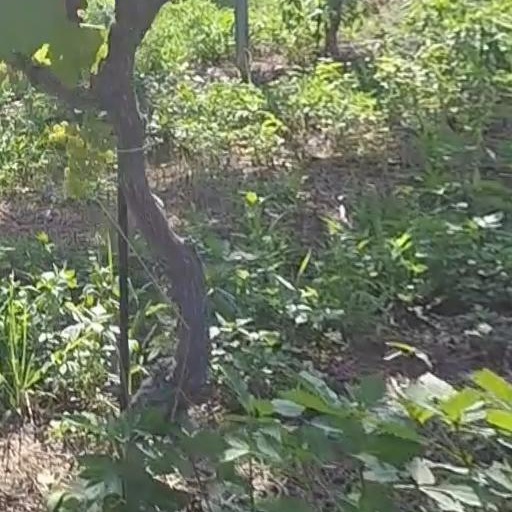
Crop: grape